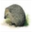
Label: porcupine